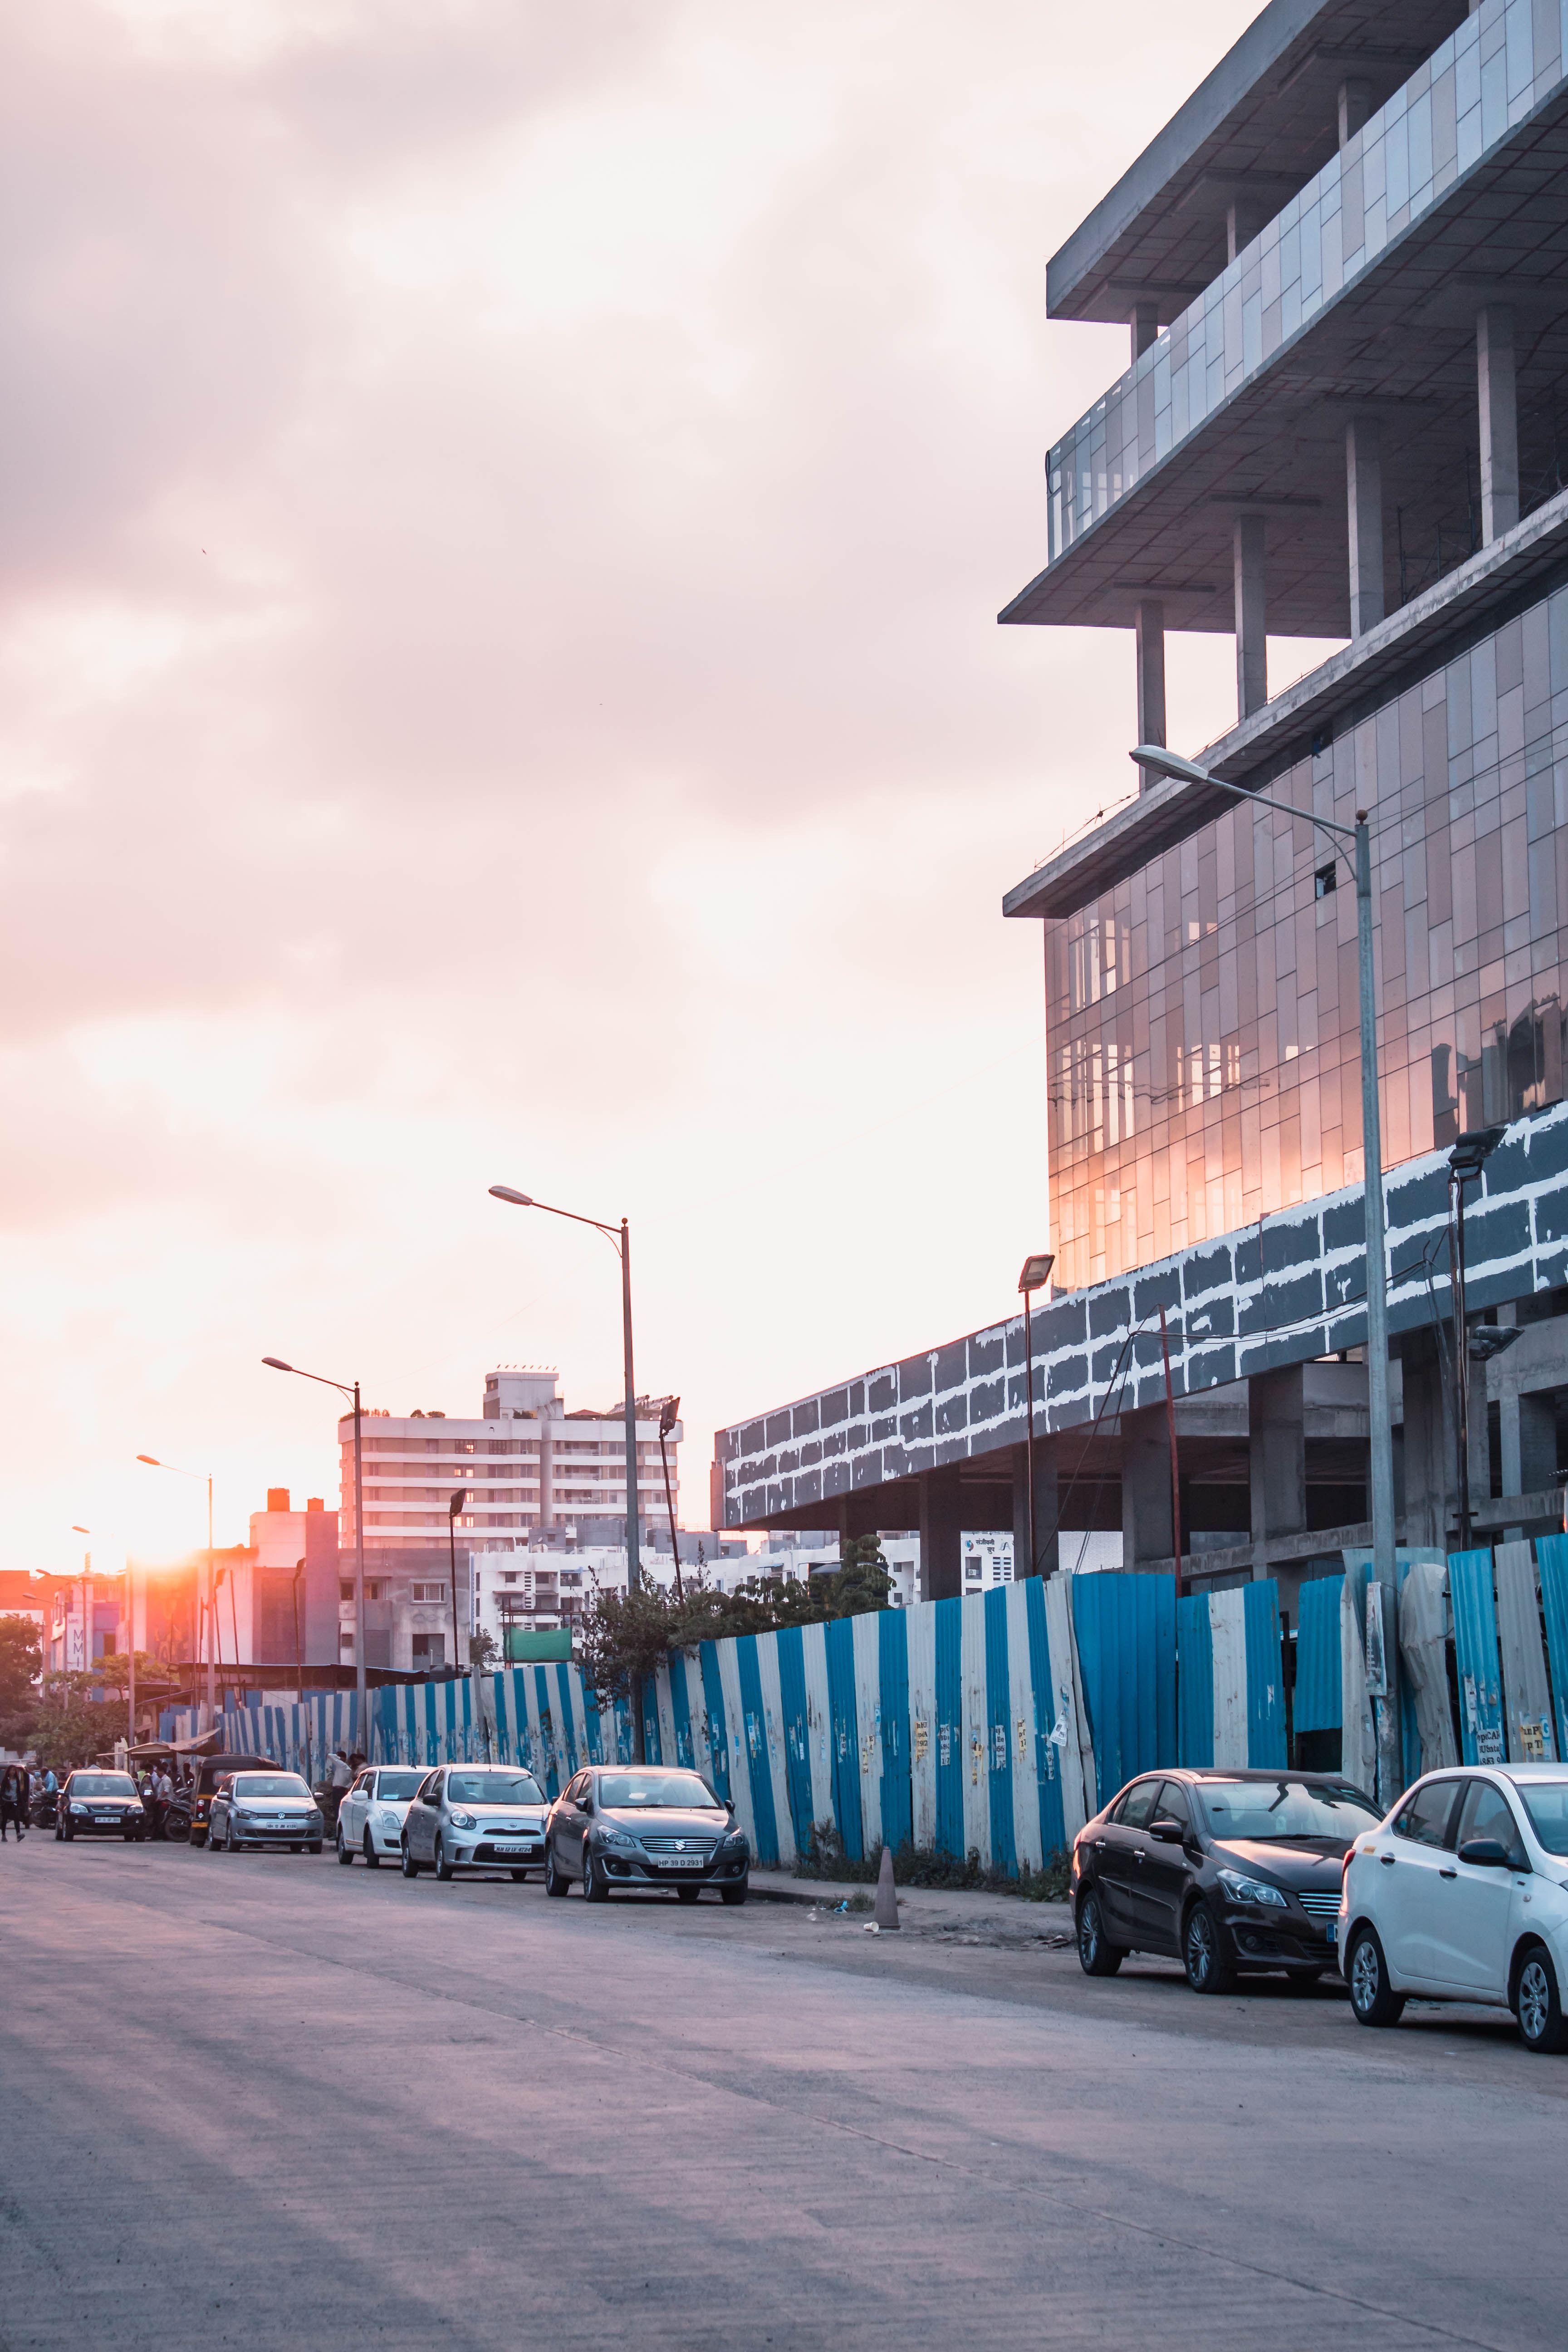
sky, urban area, architecture, town, transport, vehicle, building, car, city, neighbourhood, cloud, street, luxury vehicle, road, downtown, residential area, house, parking lot, infrastructure, mixed use, facade, commercial building, family car, Colorfulness, suburb, vacation, parking, winter, tourism